MV Capt. Steven L. Bennett

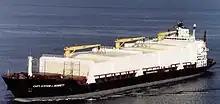
"Capt. Steven L. Bennett" included cranes and advanced environmental controls.

"Capt. Steven L. Bennett" side number, T-AK-4296, gives some information about her. The letter T indicates that it was "assigned to Commander, Military Sealift Command as a type commander." The letters "AK" are reserved for cargo ships. In fact, "Bennett" was actually a conbulker, a flexible design allowing it to carry both containerized and bulk cargo. Fully loaded, it could carry 1,922 containers.